Johann Palisa

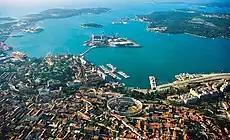
A view of the City of Pula

Palisa was born on 6 December 1848, in Troppau in Austrian Silesia (now called "Opava" and located in the Czech Republic). From 1866 to 1870, Palisa studied mathematics and astronomy at the University of Vienna; however, he did not graduate until 1884. Despite this, by 1870 he was an assistant at the university's observatory, and a year later gained a position at the observatory in Geneva. A few years later, in 1872, at the age of 24, Palisa became the director of the Austrian Naval Observatory in Pula. While at Pula, he discovered his first asteroid, 136 Austria, on 18 March 1874. Along with this, he discovered twenty-seven minor planets and one comet. During his stay in Pula he used a small six-inch refractor telescope to aid in his research.